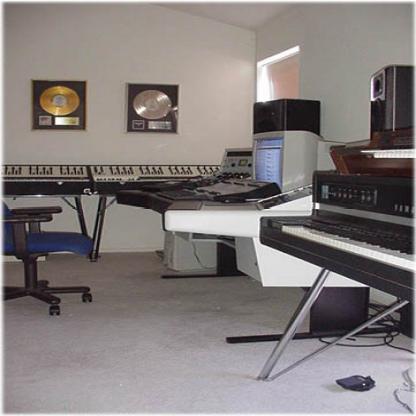
Scene: Indoor